Italian philosophy

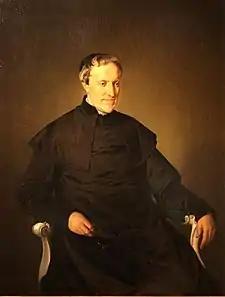
Antonio Rosmini, the founder of Italian idealism

Italian culture produced the great Renaissance commentators on Aristotle's "Poetics". Giorgio Valla's 1498 Latin translation of Aristotle's text (the first to be published) was included with the 1508 Aldine printing of the Greek original as part of an anthology of "Rhetores graeci". There followed an ever-expanding corpus of texts on poetics in the later fifteenth century and throughout the sixteenth, a phenomenon that began in Italy and spread to Spain, England, and France. Among the most important Renaissance works on poetics are Marco Girolamo Vida's "De arte poetica" (1527), Gian Giorgio Trissino's "La Poetica" (1529, expanded edition 1563) and Paolo Beni's commentary on Aristotle's "Poetics" (1613). By the early decades of the sixteenth century, Italian versions of Aristotle's "Poetics" appeared, culminating in Lodovico Castelvetro's editions of 1570 and 1576. In the baroque period Emanuele Tesauro, with his "Cannocchiale aristotelico", re-presented to the world of post-Galilean physics Aristotle's poetic theories as the sole key to approaching the human sciences.